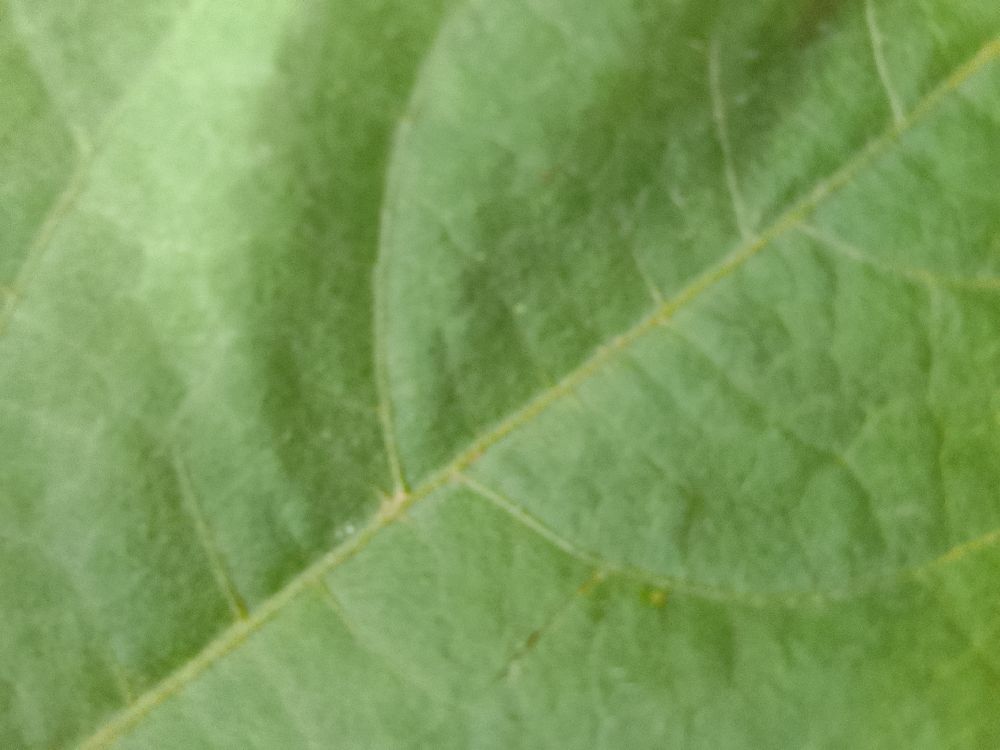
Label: healthy